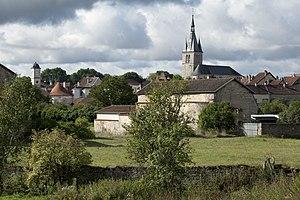
Châteauvillain